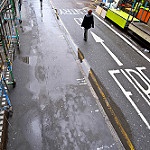
Label: street